Manya Reiss

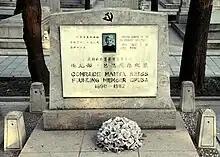
Headstone for Manya Reiss at the Babaoshan Revolutionary Cemetery in Beijing

Manya Reiss (also known as Maria Aerova, sometimes spelled Ayerova, , 1900–1962) was an American Marxist–Leninist and a founding member of the Communist Party USA (CPUSA).